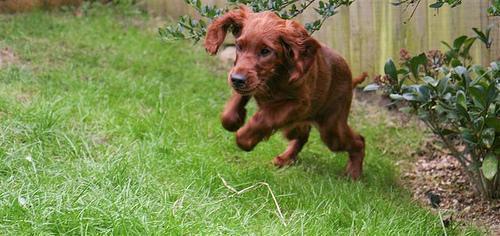
Irish_setter